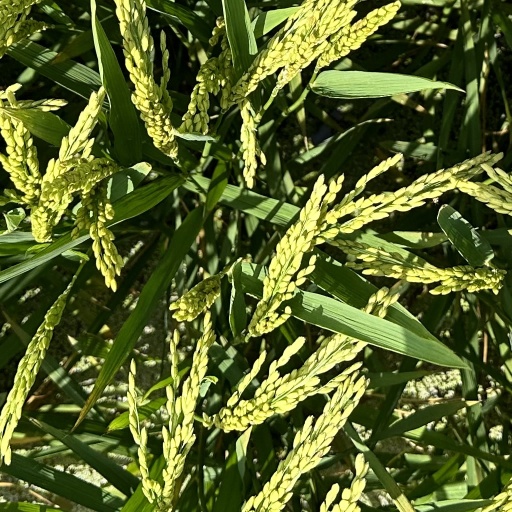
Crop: rice